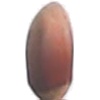
Label: Hazelnut 1